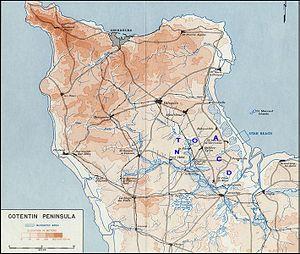
Description
Utah Beach est l'appellation d'une des cinq plages du débarquement de Normandie le 6 juin 1944. Plage la plus à l'ouest des zones du débarquement allié et la seule située dans le département de la Manche sur la côte nord-est du Cotentin, à l'ouest de l'estuaire de la Vire, Utah Beach s'étend de Sainte-Marie-du-Mont jusqu’à Quinéville sur environ 5 km de long, avec une zone d'assaut principal à hauteur de Varreville.
Albany et Boston sont les noms codes des opérations menées respectivement par les parachutistes des 101ᵉ et 82ᵉ divisions aéroportées américaines dès la nuit du 5 au 6 juin 1944 dans le cadre général de l'opération Overlord, dont l'opération Neptune fut la phase d'assaut. Elles furent précédées par la mise en place des pathfinders et suivies par l'atterrissage des planeurs de ces mêmes divisions.